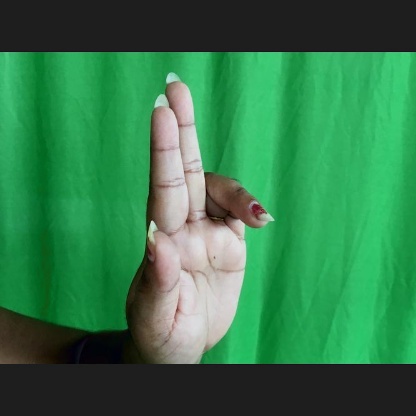
Mudra: Ardhapathaka